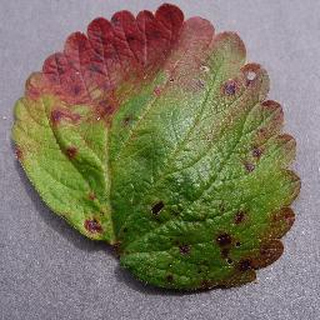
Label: strawberry_leaf_scorch